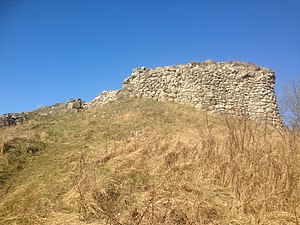
Bastruptårnet
Bastruptårnet i 2017
Bastruptårnet, Slotsruin på Sjælland, Danmark, i 2017
Bastruptårnet, også kaldet Bastrup Tårnet, Bastrup Stenhus eller Bastrup Ruin er en middelalderruin beliggende ca. 50 meter nord for Bastrup Sø ved Lynge lidt vest for Farum.